Psycho Busters

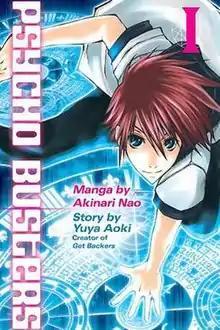
Psycho Busters Volume 1 Cover

is a light novel series written by Yuya Aoki and drawn by Rando Ayamine. It was published by Kodansha in Japan and is licensed by Del Rey in the United States.